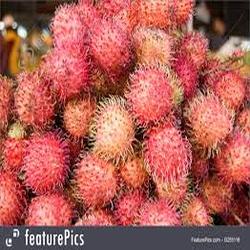
Label: Rambutan